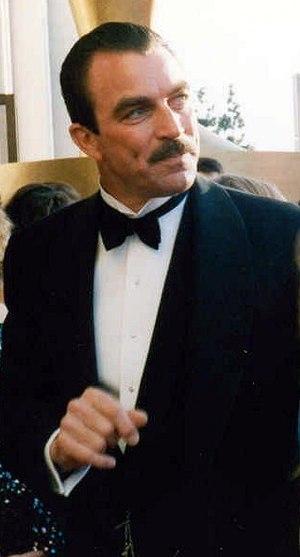
La sitcom américaine Friends a compté six personnages principaux tout le long de sa diffusion, avec de nombreux personnages récurrents le long des dix saisons. Les acteurs jouant les rôles principaux de Friends étaient connus des téléspectateurs avant la diffusion de la série, mais n'étaient pas considérés comme des « stars ». Le créateur de la série, David Crane, souhaitait que les six personnages soient tous égaux dans leur représentation, et la série fut célébrée comme le « premier vrai show d'ensemble ». Les membres de la distribution firent des efforts pour conserver ce format et pour empêcher qu'un des acteurs principaux ne domine ; ils participaient à la même catégorie pour les récompenses, négociaient collectivement les salaires, et demandaient à apparaitre ensemble sur les couvertures de magazine durant la première saison. Les membres de la distribution devinrent amis hors tournage et l'une des stars invitées, Tom Selleck, indiqua se sentir exclu. Les acteurs principaux sont restés bons amis après la série, ainsi Jennifer Aniston est devenue la marraine de la fille de Courtney Cox et David Arquette, Coco.
Magnum est une série télévisée américaine en 162 épisodes de 50 minutes, créée par Glen A. Larson et Donald P. Bellisario et diffusée entre le 11 décembre 1980 et le 1ᵉʳ mai 1988 sur le réseau CBS.